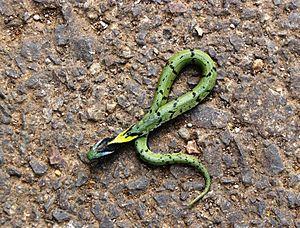
Macropisthodon est un genre de serpents de la famille des Natricidae.
Macropisthodon plumbicolor est une espèce de serpents de la famille des Natricidae.